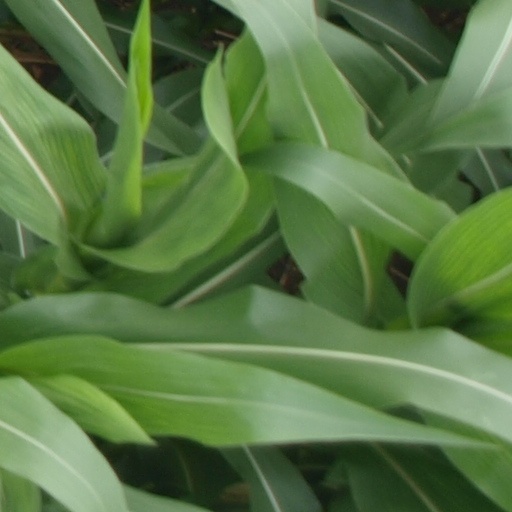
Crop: maize; corn